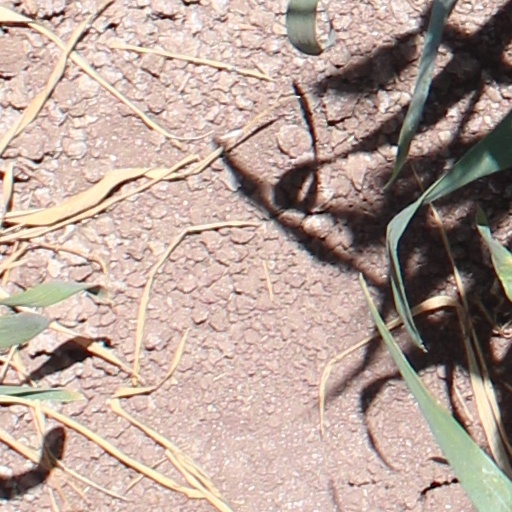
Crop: wheat